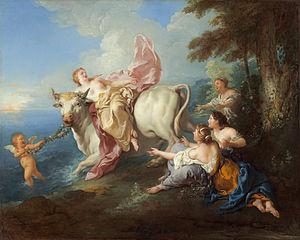
Cette page établi la liste des peintures connues de Jean-François de Troy, né le 27 janvier 1679 à Paris et mort le 26 janvier 1752 à Rome, peintre français du XVIIIᵉ siècle.